GeForce 700 series

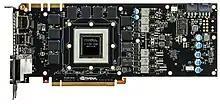
GeForce GTX 780 PCB and die

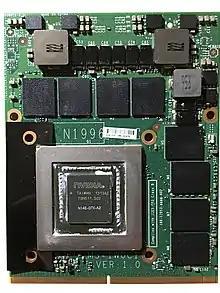
A GTX 780M GPU with MXM socket

The GeForce 700 series contains features from both GK104 and GK110. Kepler based members of the 700 series add the following standard features to the GeForce family.